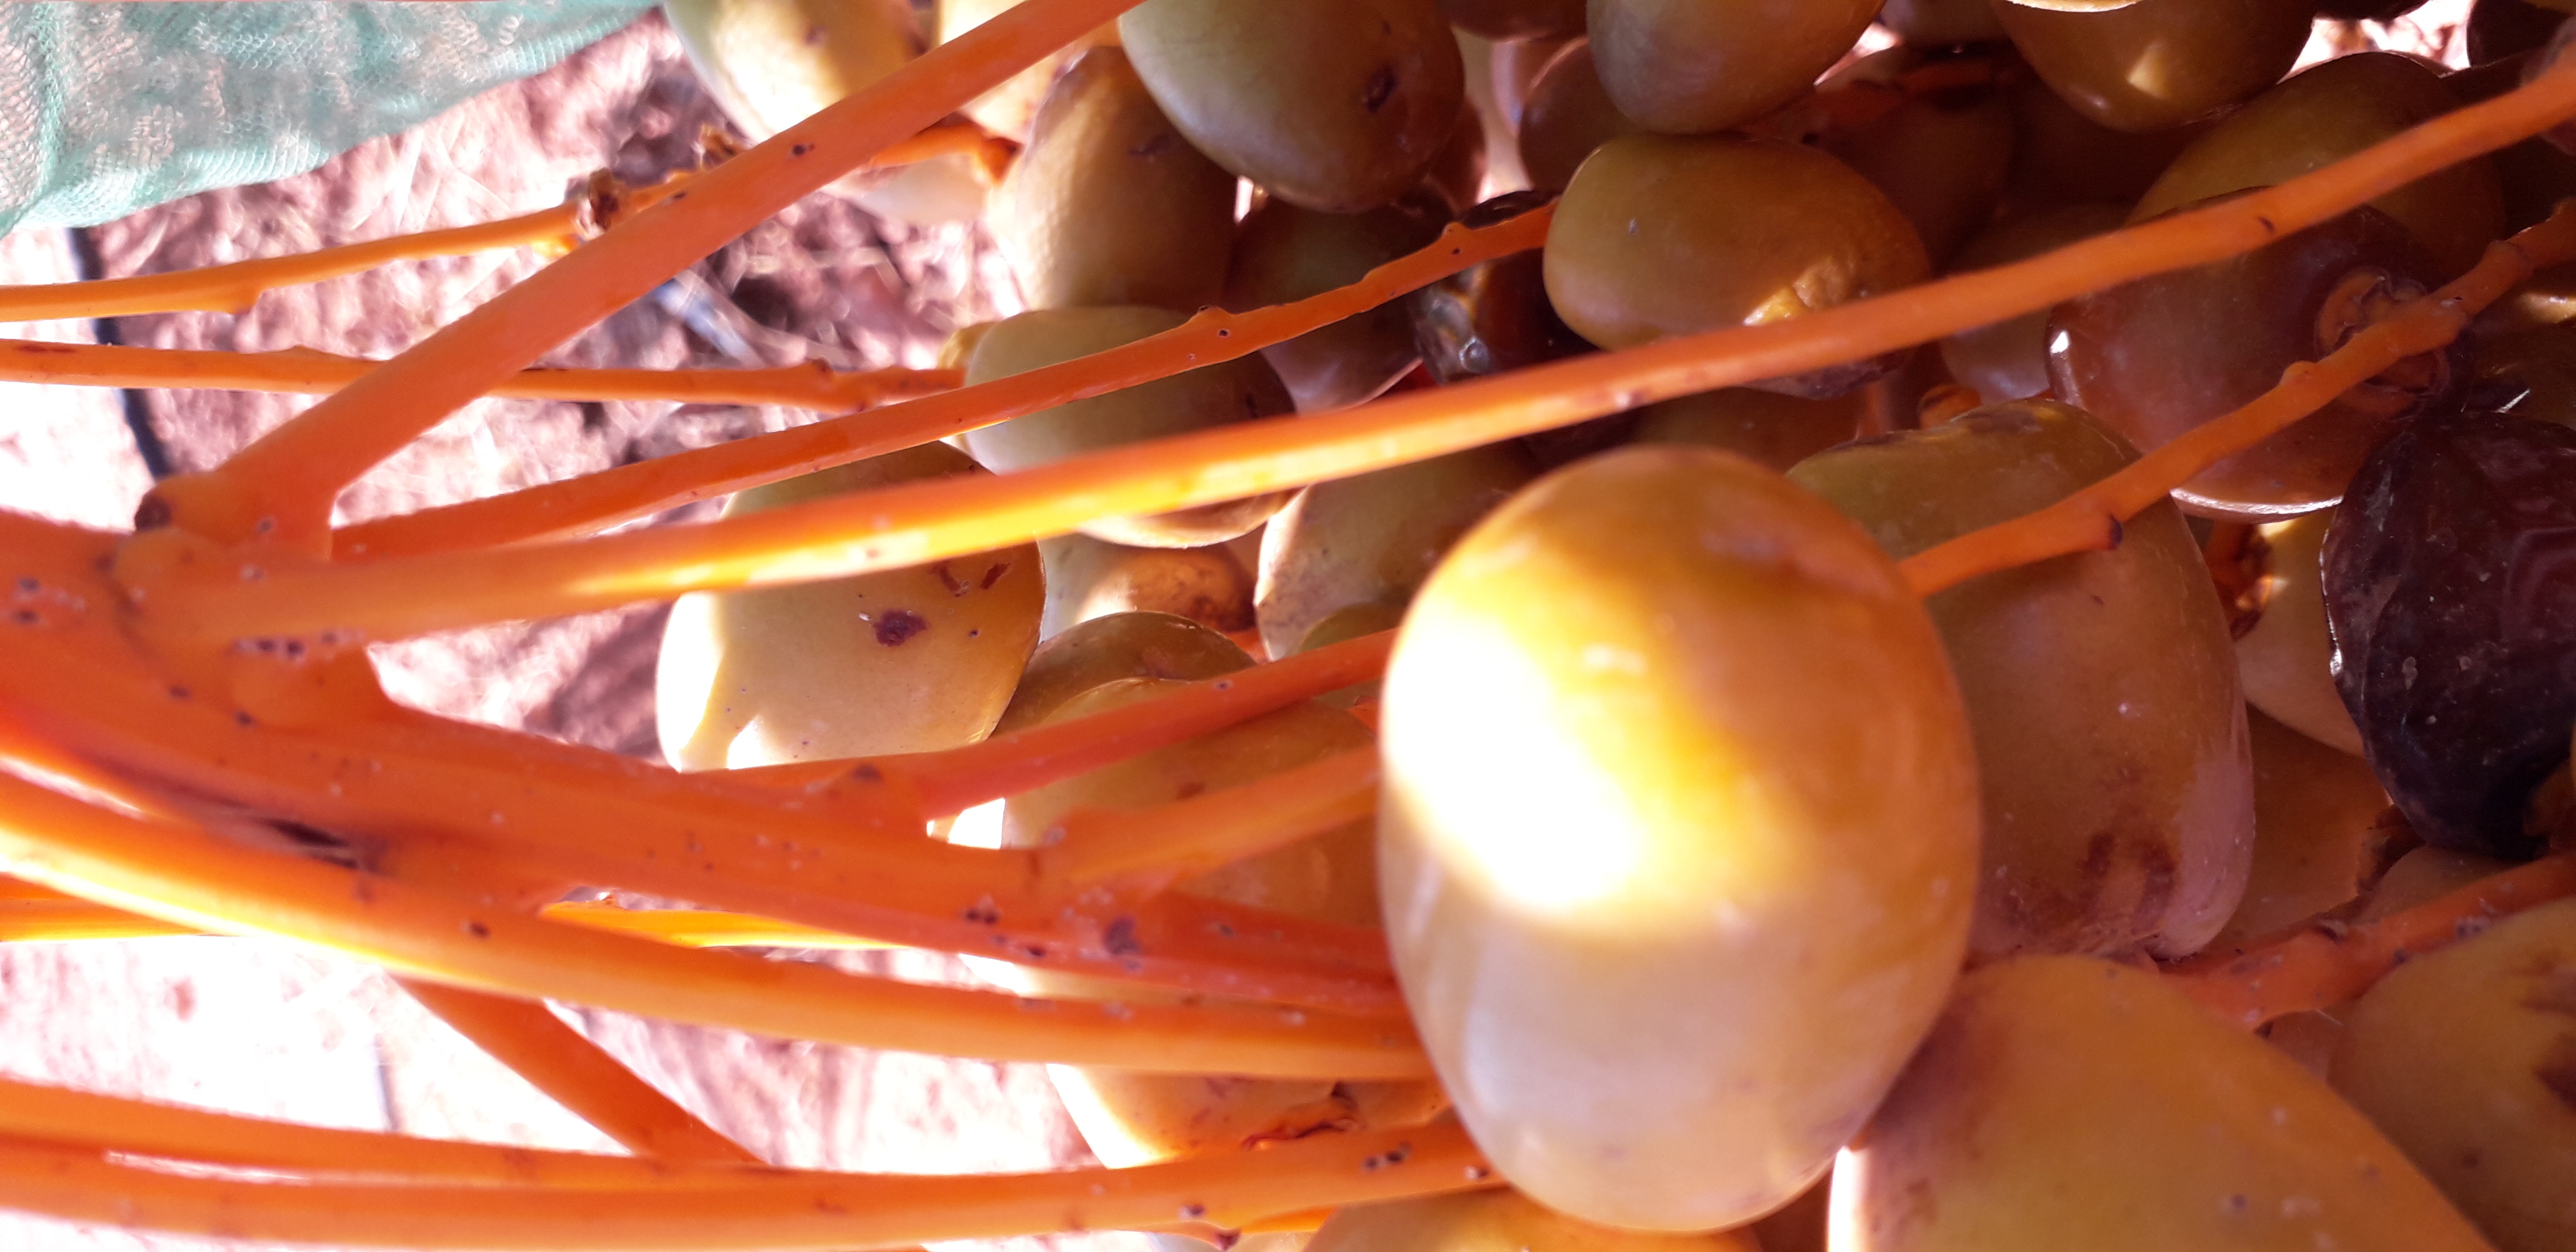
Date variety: Boufagous